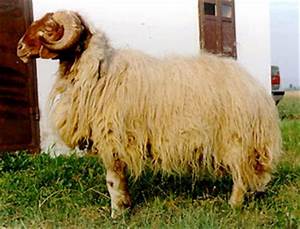
Label: sheep